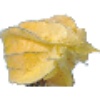
Label: Physalis with Husk 1